Papendrecht

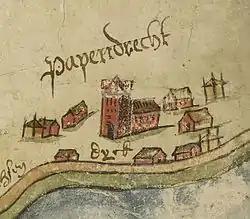
Detail of Papendrecht from 1615.

Papendrecht has three water taxi stops, one at the Beneden Merwede River, one at the Noord River, and one near Kooihaven. Bus services are provided by Arriva. Bus service Qliner (part of Arriva) has a stop in Papendrecht for its bus service from Dordrecht to Utrecht and back.